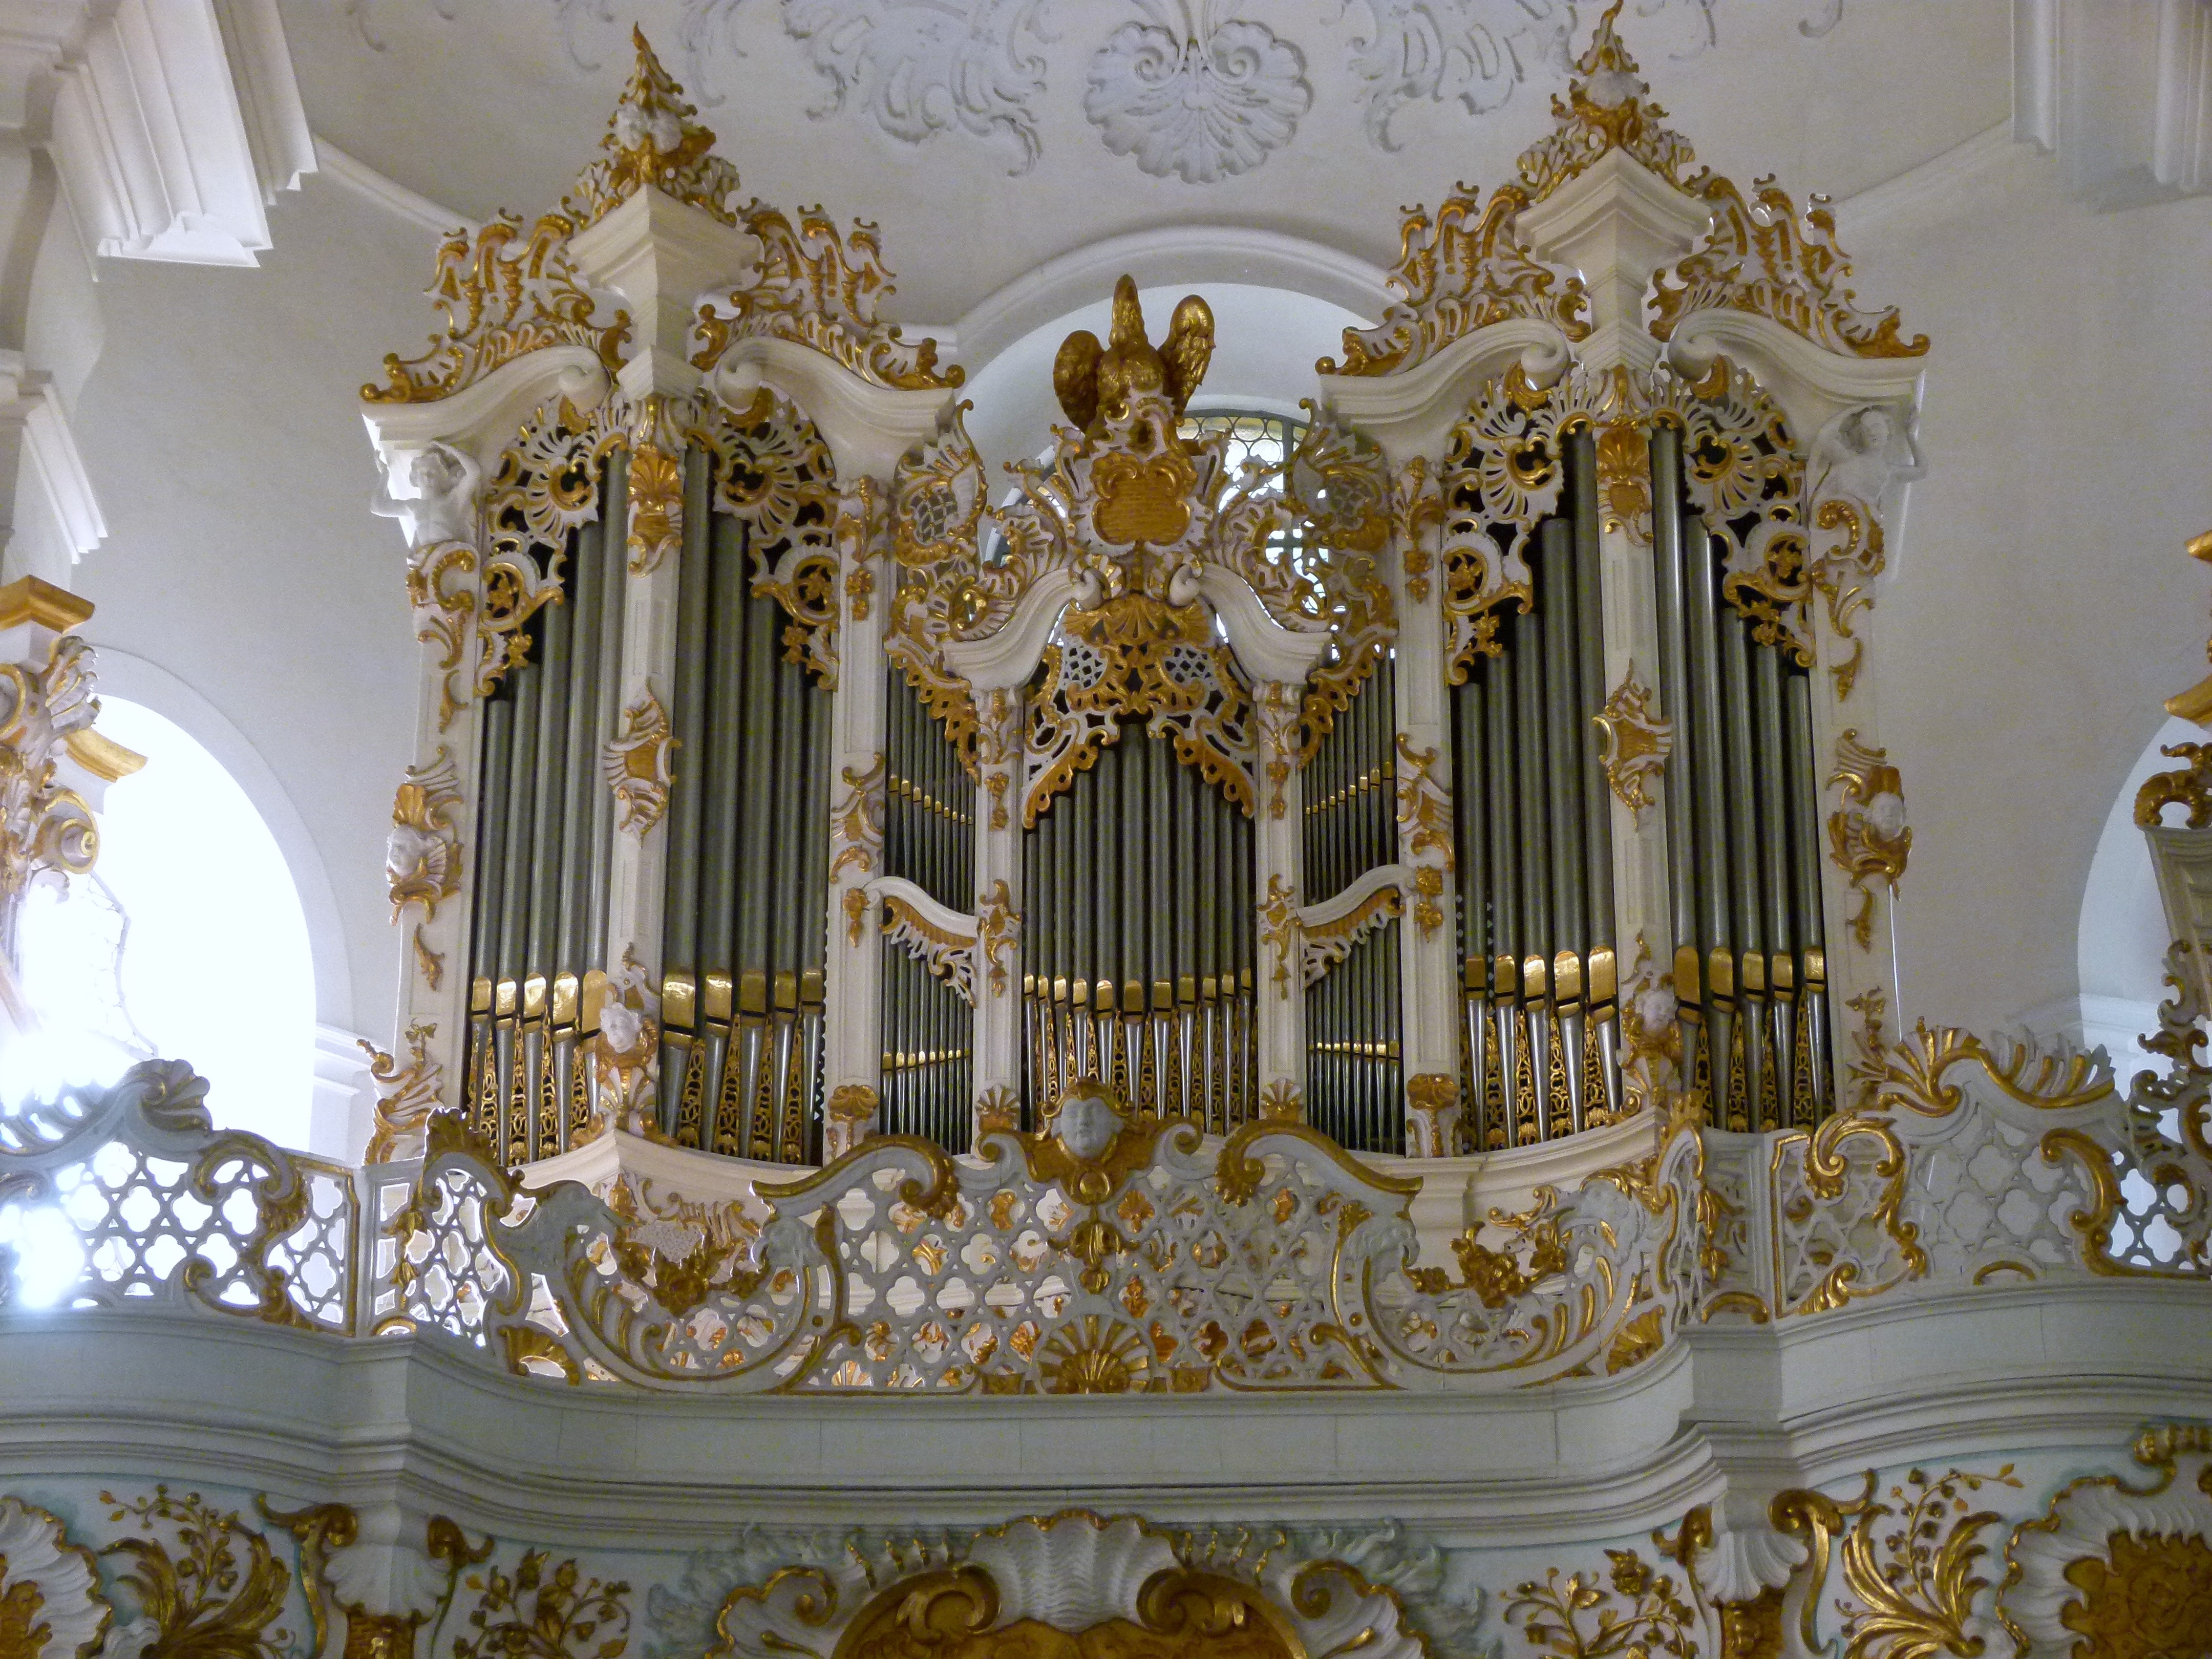
keyboard, technology, musical instrument, world heritage, places of interest, gallery, organ, baroque, wind instrument, pipe organ, organ pipe, electronic device, pilgrimage church of wies